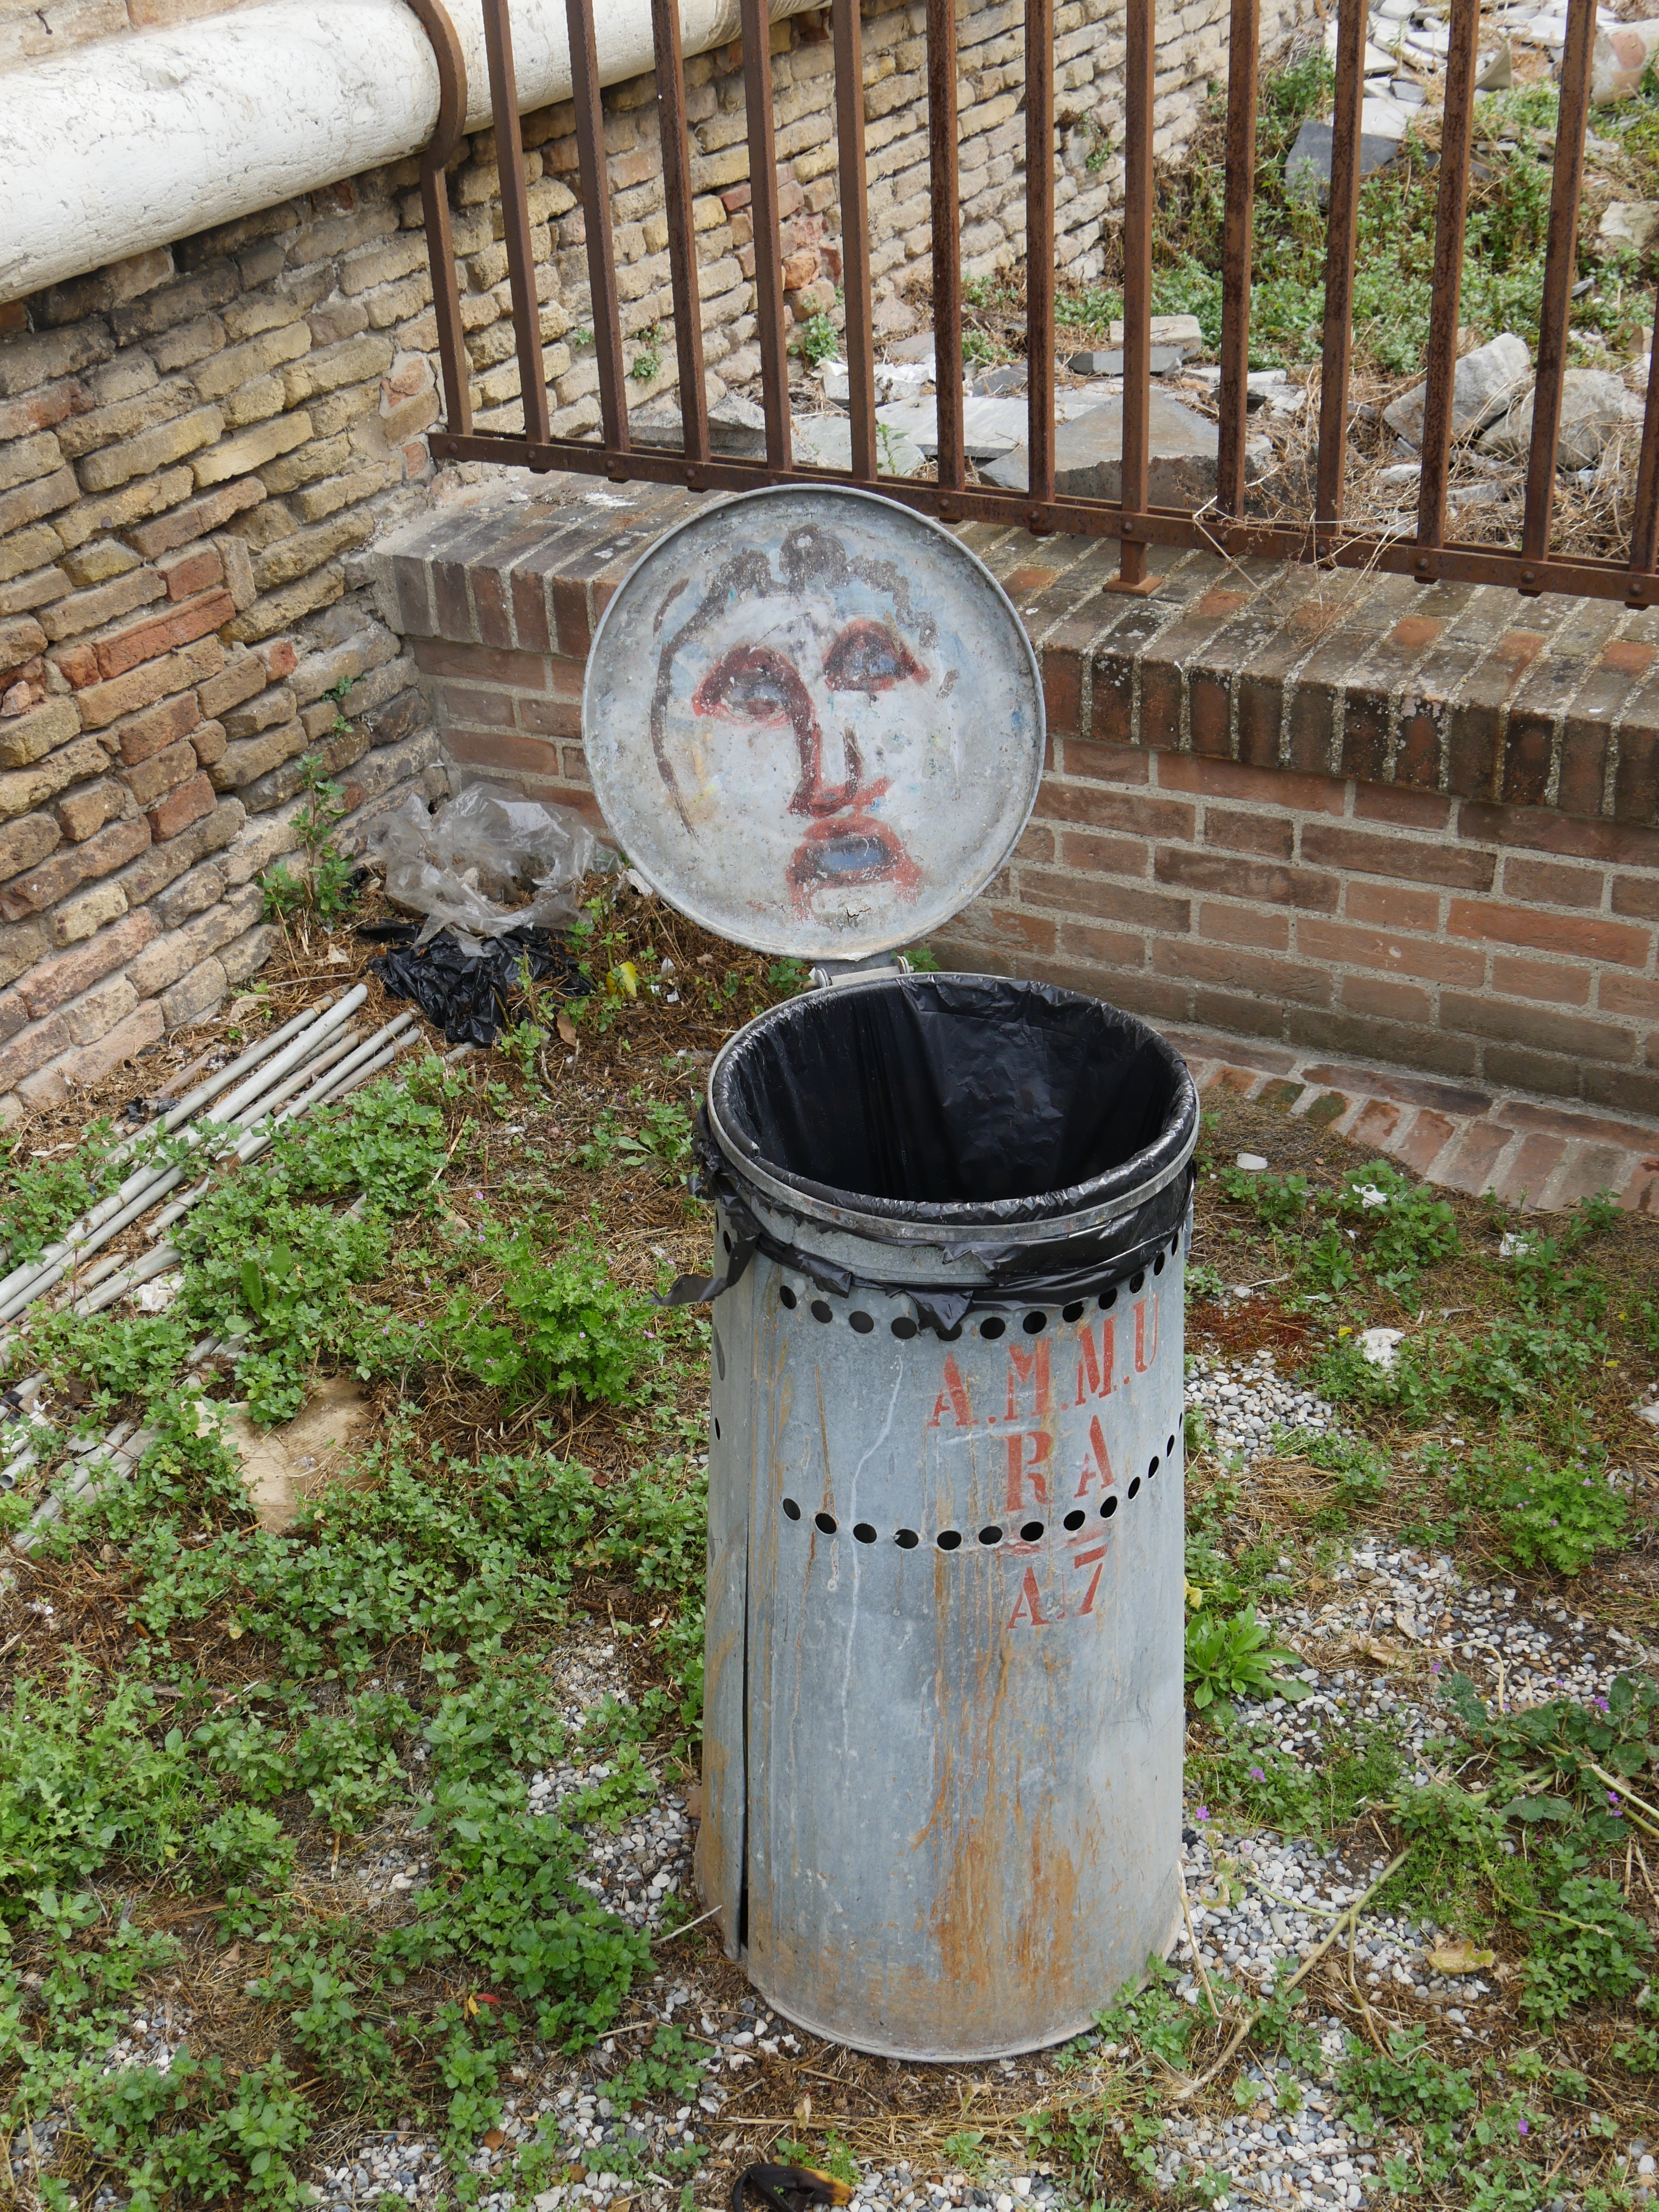
street, urban, artistic, backyard, italy, street art, litter, trash can, grafitti, ravenna, man made object